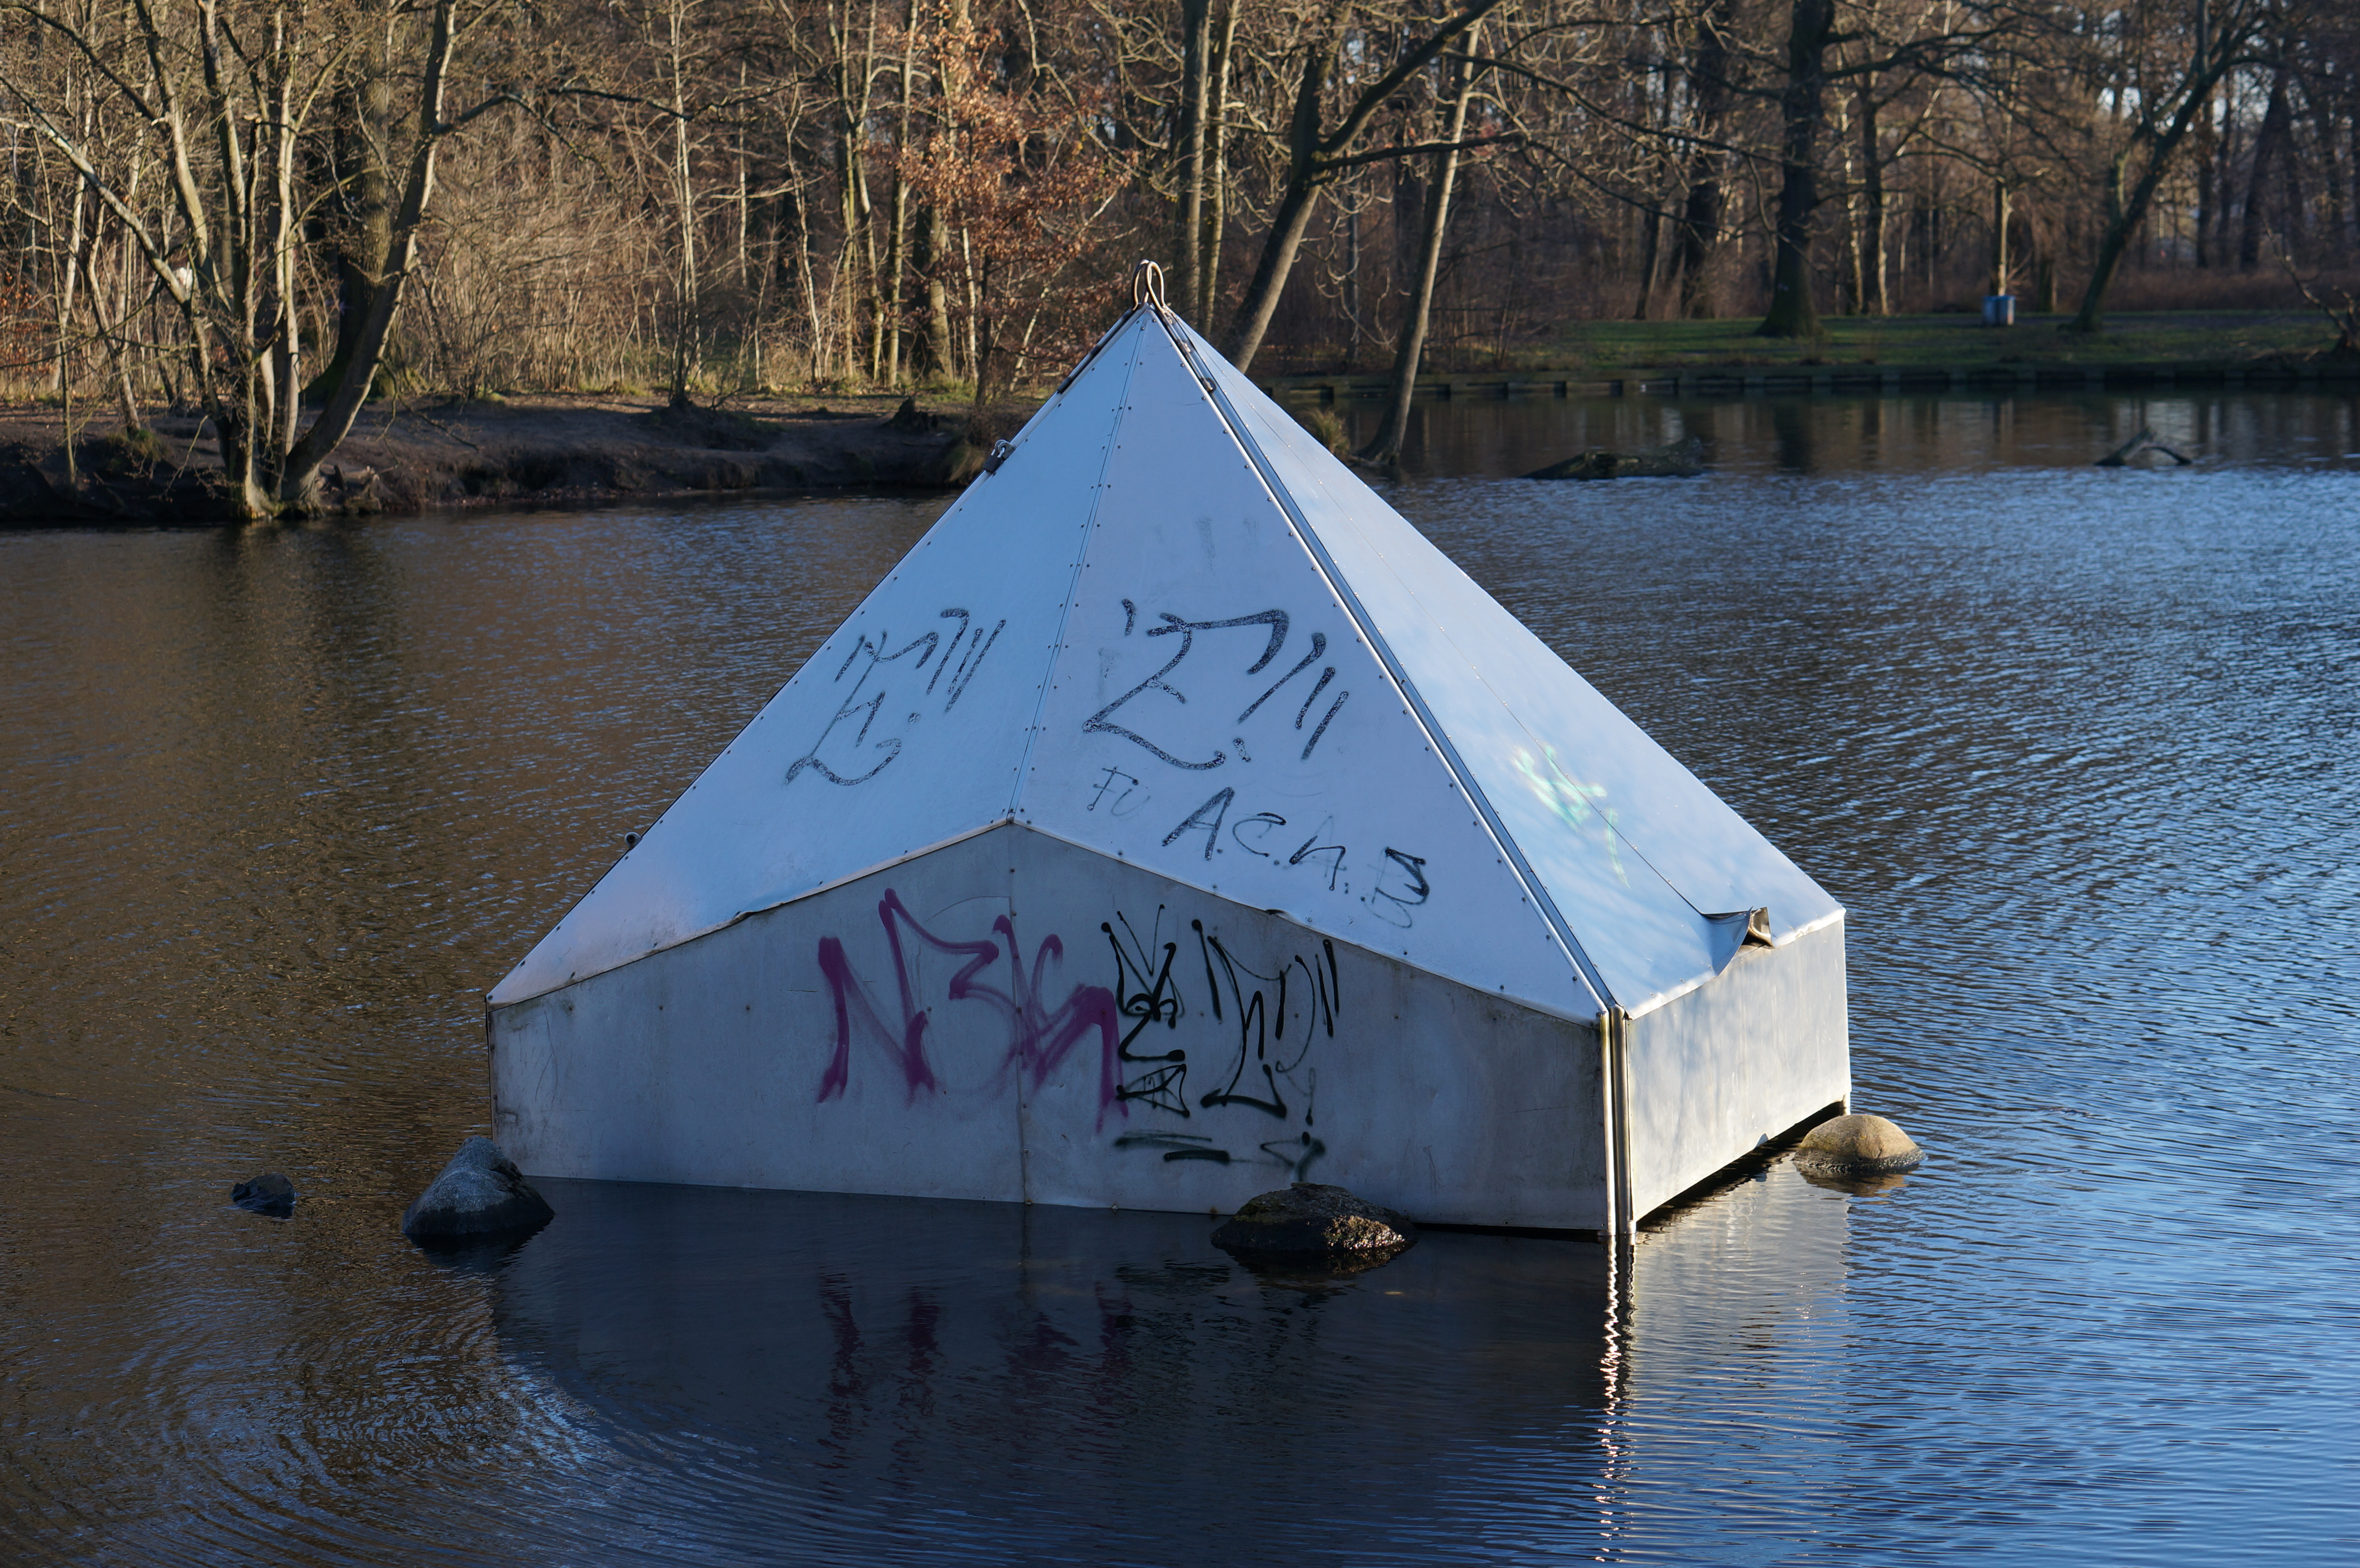
water, winter, dock, boat, lake, river, ice, reflection, vehicle, sailboat, waterway, 2013, 50mm, boating, germany, deutschland, berlin, watercraft, nex, nex6, lenstagged, steffenzahn, guessedberlin, gwbthomaslautenschlag, sonye1850mmoss